Kinlet

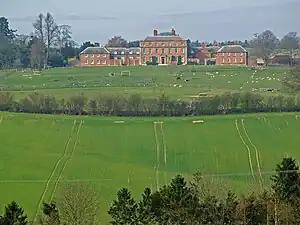

St. John the Baptist church is the Anglican parish church located along the drive to Kinlet Hall. The church is a stone structure built by the Normans and is Grade I listed by English Heritage. Within the church there are standing monuments to Sir George Blount and his wife, Constantia, dated 1581. There are also tombs for Sir Humphrey Blount and his wife, Elizabeth and Sir John Blount and his wife, Catherine. The church was restored in 1892 by John Oldrid Scott who later designed the memorial to Major Charles Baldwyn Childe (killed in Boer War 1900).